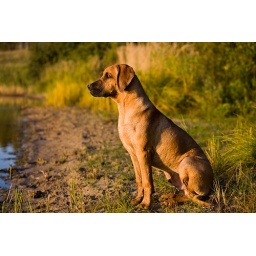
Kito 6 months watching the birds by the lake